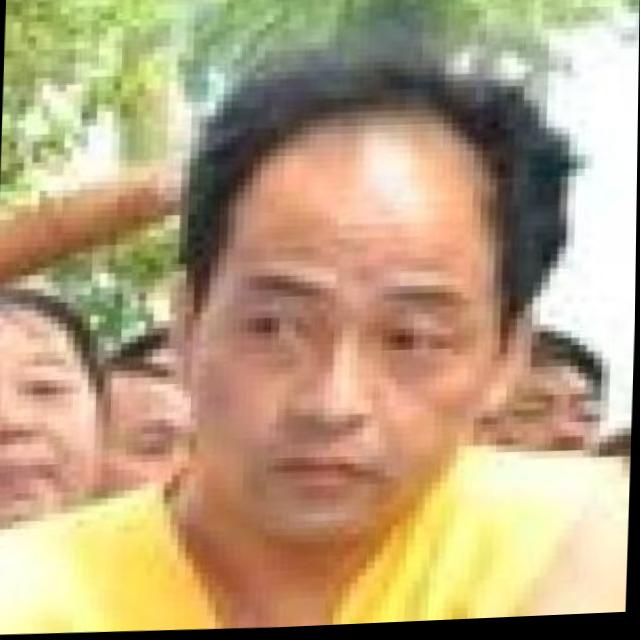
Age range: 21-44